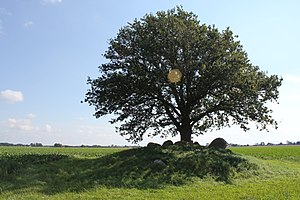
Sløserup Rundhøj
Sløserup Rundhøj
Sløserup Rundhøj er en gravhøj med jættestue fra yngre stenalder i udkanten af landsbyen Sløsserup i Guldborgsund Kommune. Højen er berejst af Nationalmuseet i 1879, 1921 og 1954, og af Skov- og Naturstyrelsen i 1984. Der er fundet 22 stenflækker ved undersøgelsen i 1921. Disse flækker er i dag i Nationalmuseets magasin.